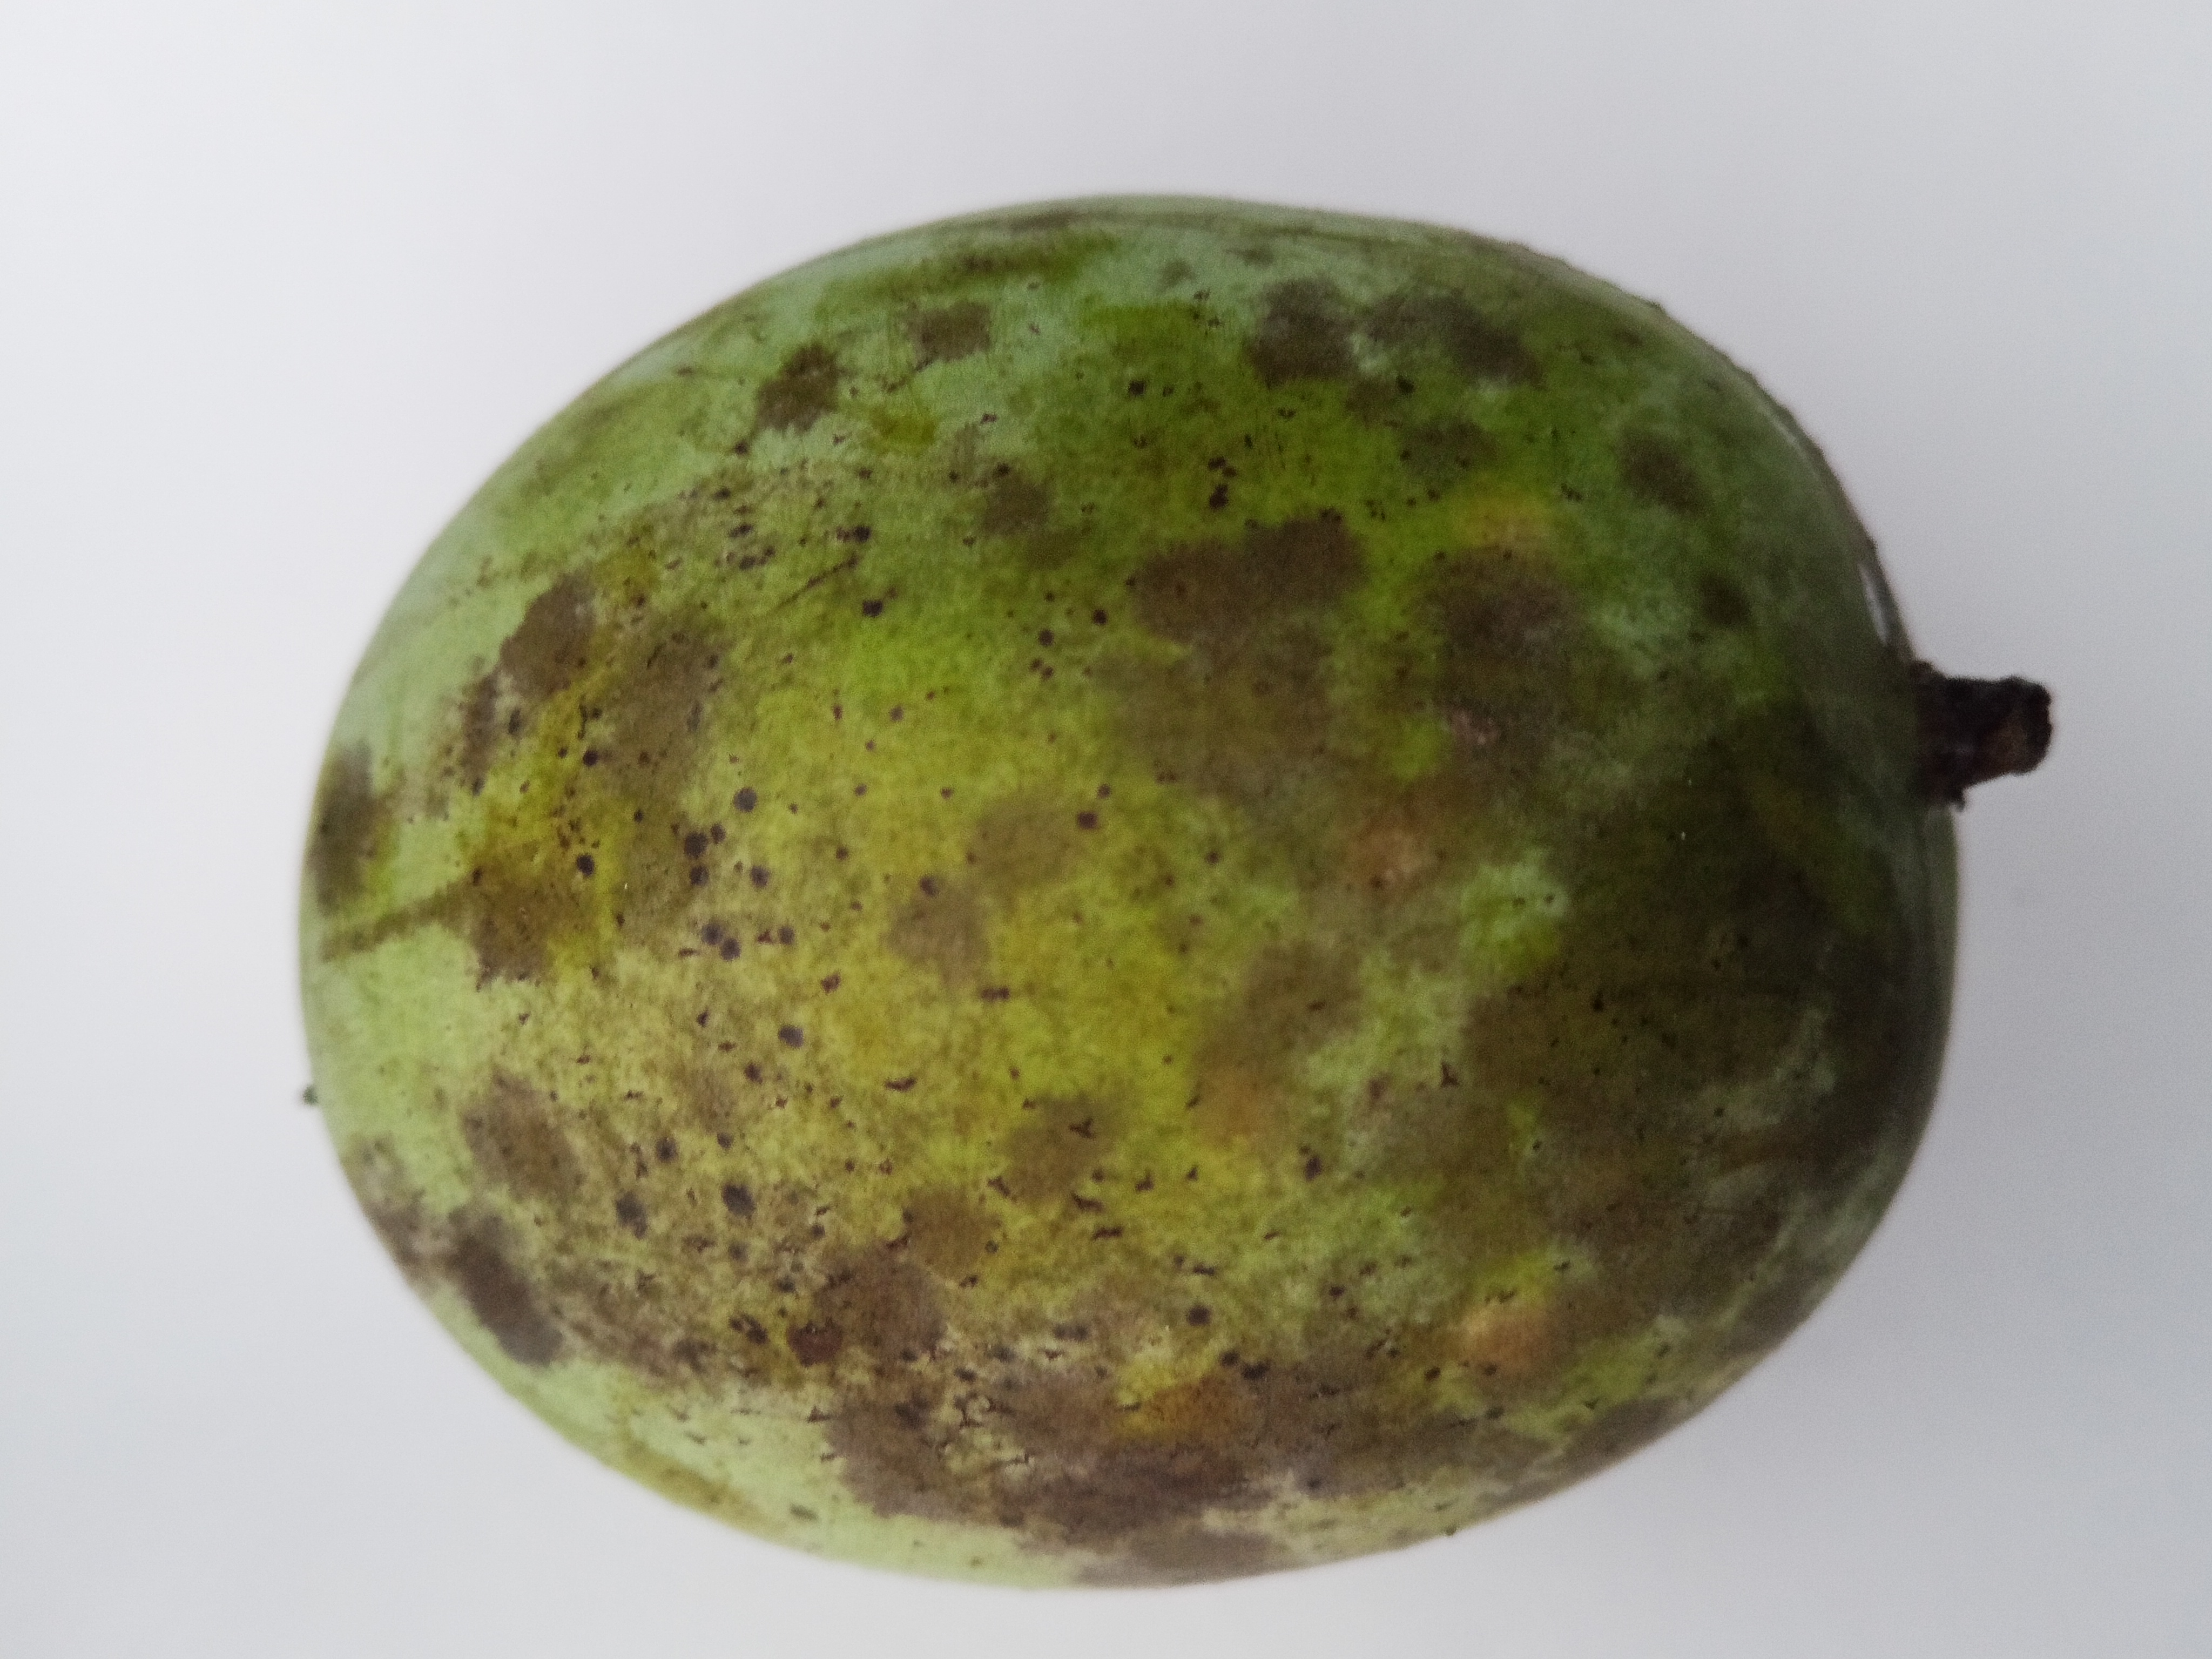
Mango variety: Langra